Mantes-la-Jolie station

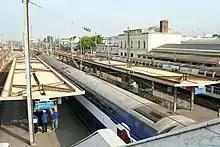
The station platforms

Mantes-la-Jolie is a railway station in the town Mantes-la-Jolie, Yvelines department, northwestern France. It is on the Paris to Le Havre railway at the point where the line to Caen and Cherbourg diverges. The station is planned to be the future terminus of the line E of the Réseau Express Régional (RER), on an extension from Nanterre–La Folie station in Paris.